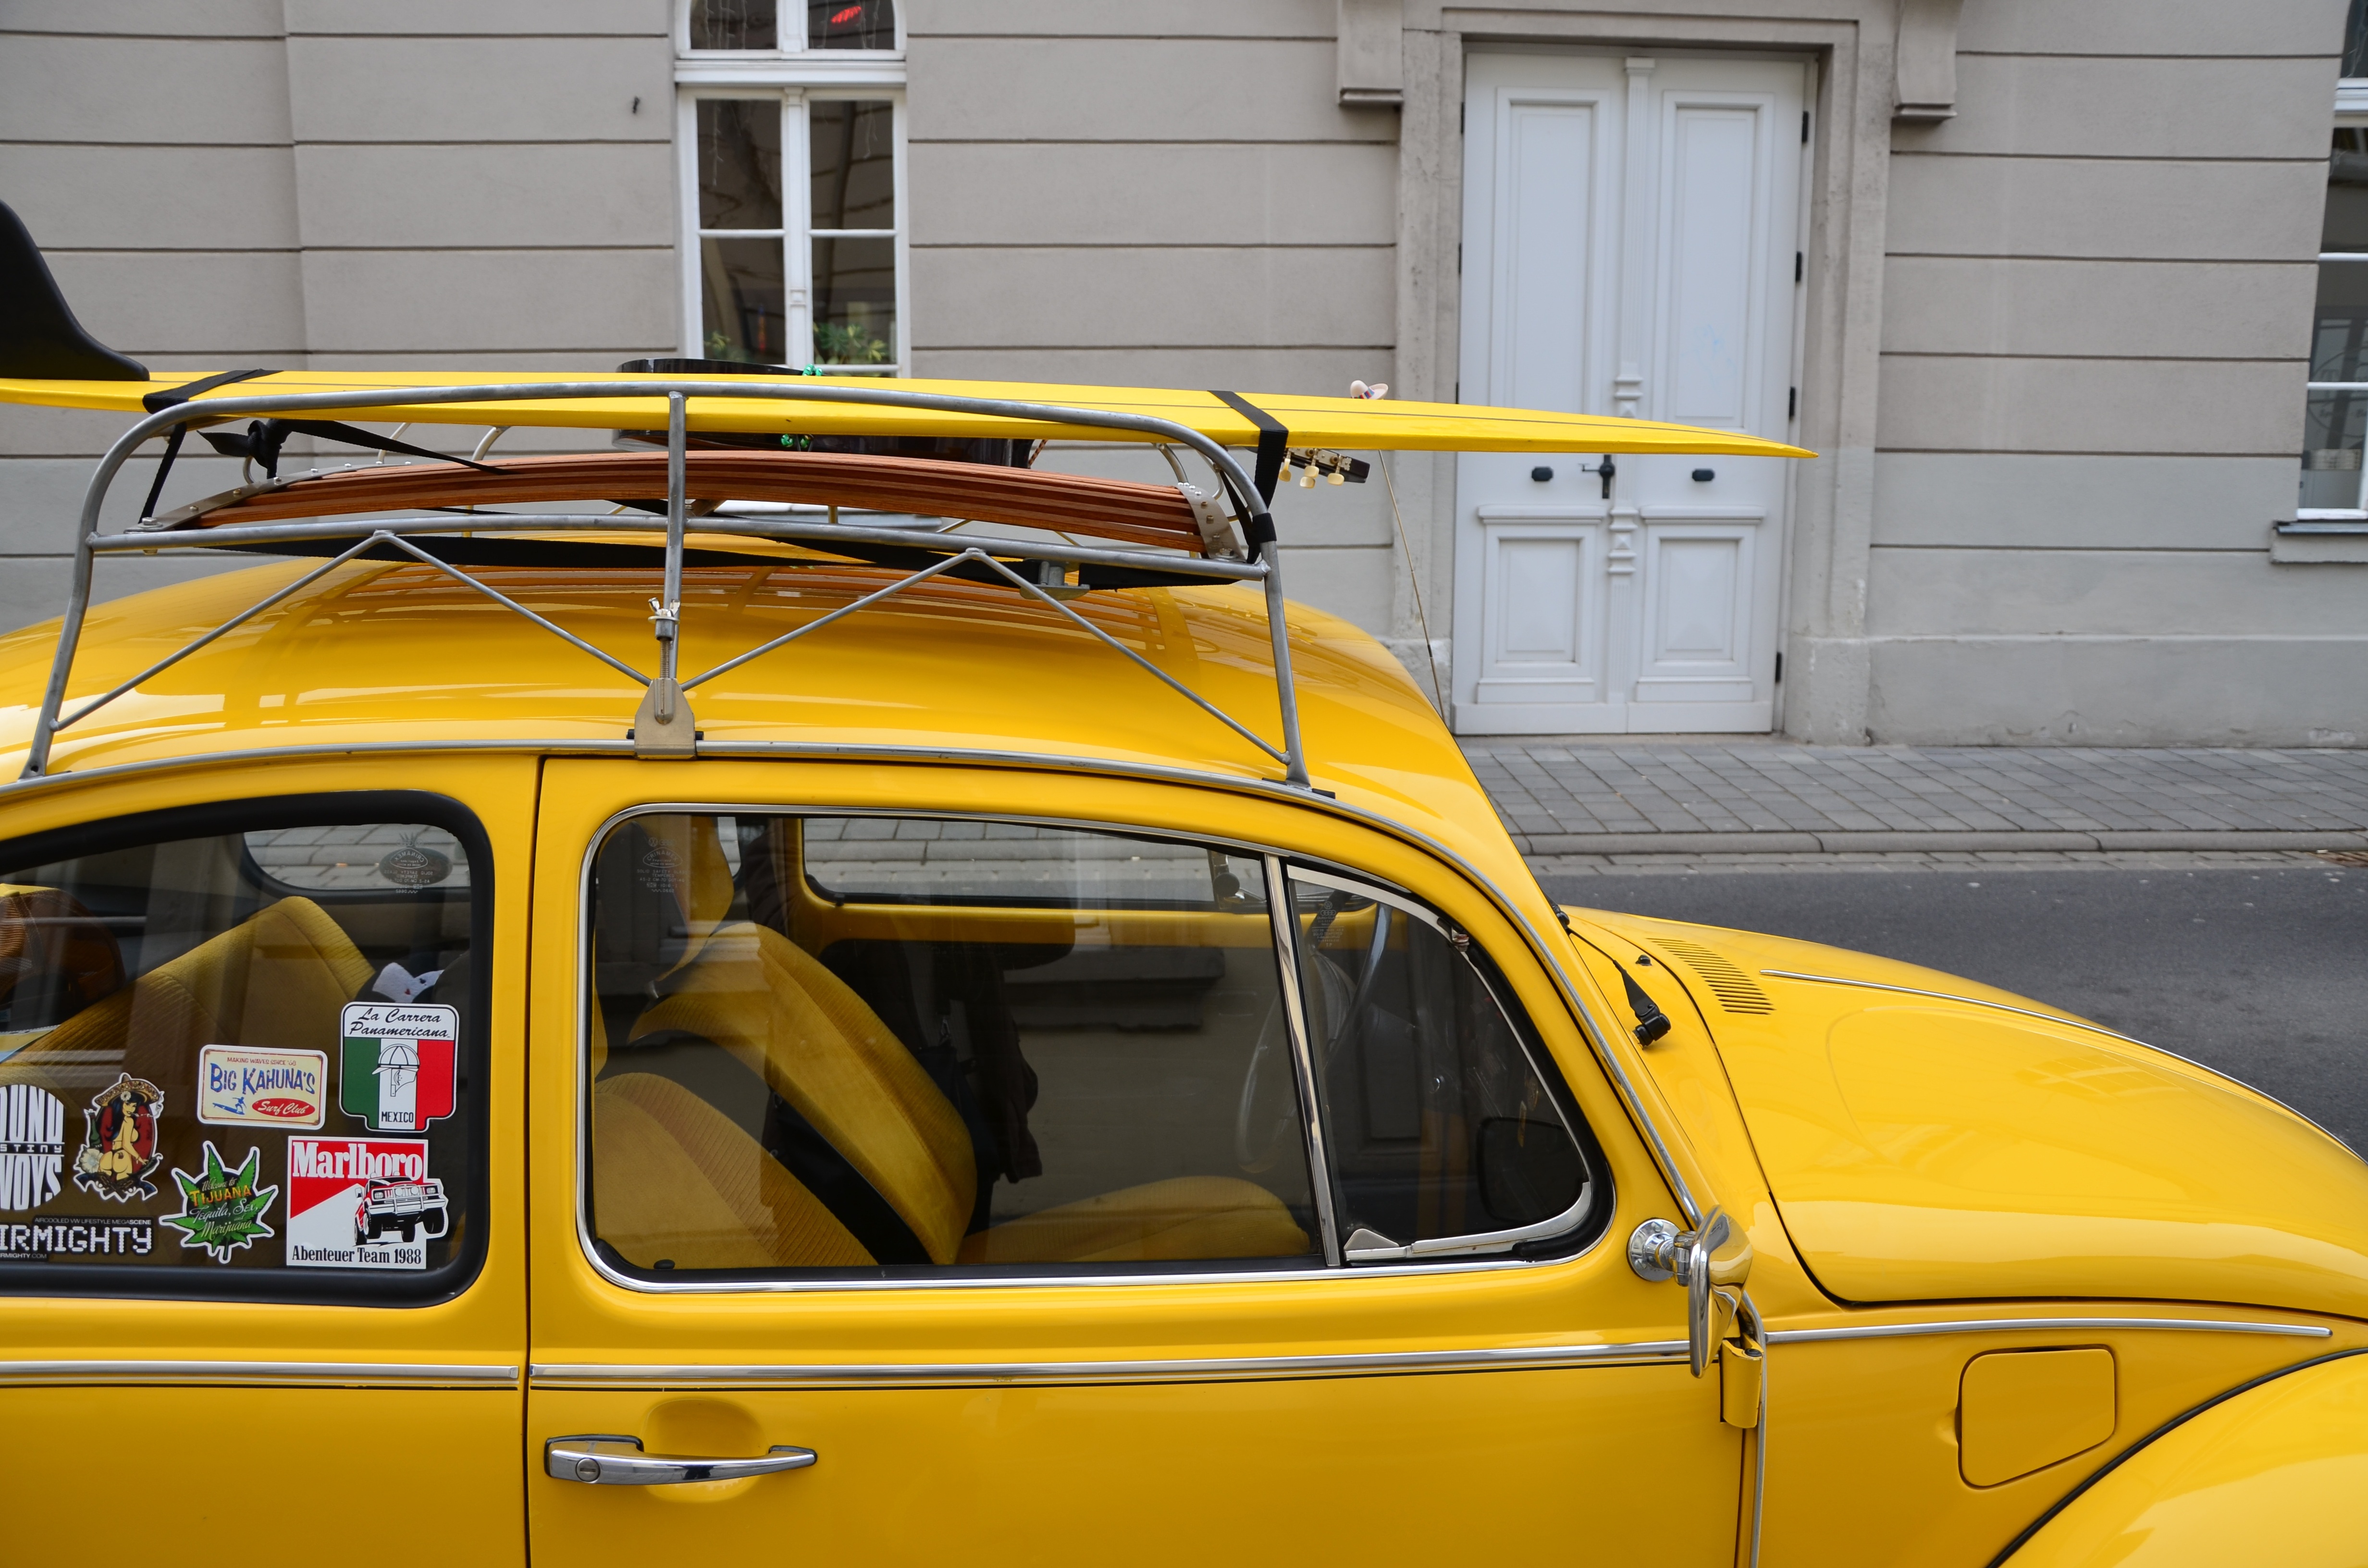
car, vw, volkswagen, taxi, vehicle, auto, yellow, motor vehicle, vintage car, vw beetle, classic, beetle, vehicles, porter, antique car, land vehicle, volkswagen beetle, automobile make, automotive exterior, automotive design, subcompact car, yellow vw beetle